The Kindred (Image Comics)

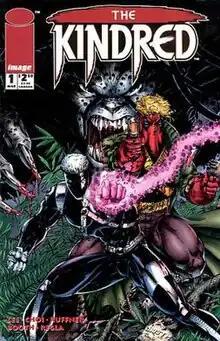
Cover for "The Kindred" #1 (March, 1994). Art by Brett Booth and Sal Regla.

The Kindred is a group of humanoid animals featured in American comic books published by Image Comics and DC Comics. They were introduced in a four-issue comic book mini-series published by Image Comics in 1994. Its writers were Jim Lee, Brandon Choi, Sean Ruffner, and Brett Booth, who was also the artist. A second mini-series was published in 2002 under the Wildstorm imprint. Brett Booth was the sole writer and artist this time. Both series featured Grifter and Backlash fighting the Kindred.